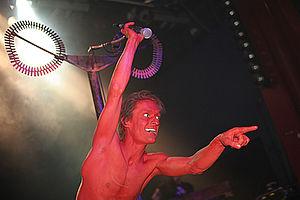
Das Ich est un groupe de dark wave allemand, originaire de Bayreuth. Il est formé en 1989 par Bruno Kramm et Stefan Ackermann. Son nom, traduit littéralement par le Je, désigne le concept freudien du Moi. Le groupe est un des pionniers de la Neue Deutsche Todeskunst.